Jason West

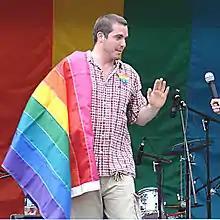
West at a gay rally in 2005

On February 27, 2004, West drew national attention to New Paltz when he announced that he would be performing same-sex marriages. On the first day he performed 24 such ceremonies. On March 2, he was charged with 19 misdemeanor counts of "solemnizing marriages without a license" by Ulster County District Attorney Donald Williams. According to Williams, West was not charged for all 25 ceremonies because police only witnessed 19 of them.